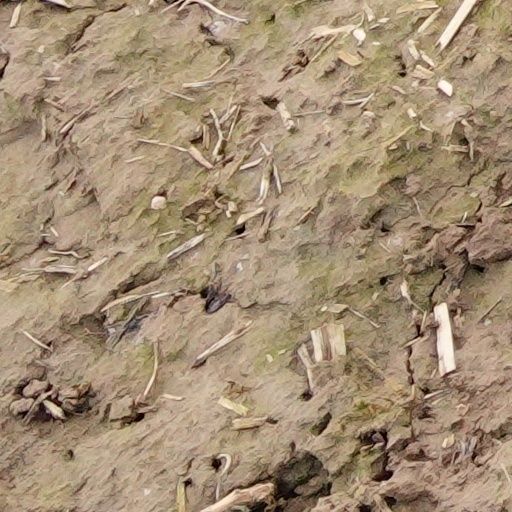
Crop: wheat